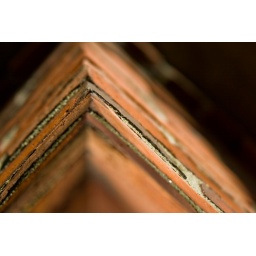
I found a small abandoned brick building while walking around Pomps Pond in Andover.